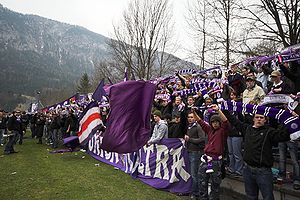
SV Austria Salzburg / Historie
Mange fans fra de nu opkøbte Red Bull Salzburg, støtter i dag det nystiftede SV Austria Salzburg, da de føler det er deres rigtige klub.
Sportverein Austria Salzburg er en østrigsk fodboldklub fra byen Salzburg.